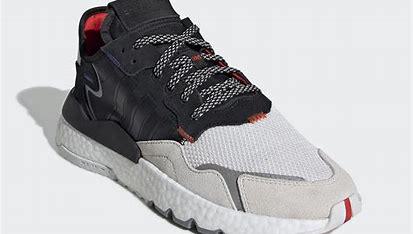
Brand: adidas
Model: Nite Jogger